All Saints' Church, Bakewell

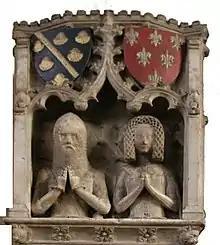
Since 1376 Godfrey and Avena de Foljambe, Lord Chief Justice of Ireland, have appeared to look out of an alabaster window.

The church was founded in 920, during Anglo-Saxon times and the churchyard has two 9th-century crosses. During restoration work, in the 1840s, many carved fragments of Anglo-Saxon stonework were found in and around the porch, as well as some ancient stone coffins.